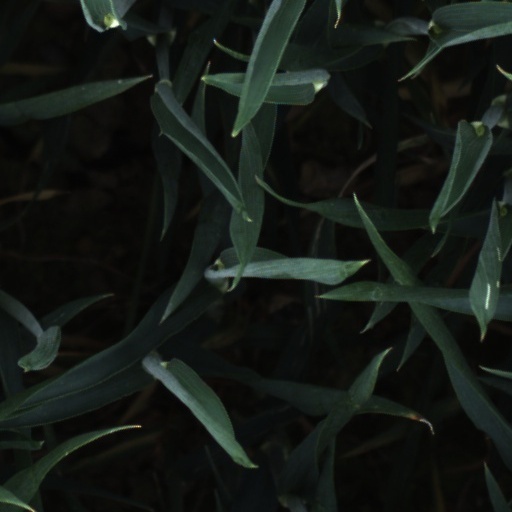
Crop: wheat